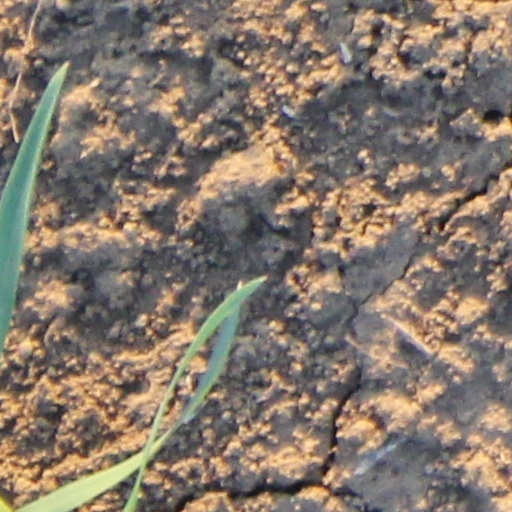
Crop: wheat